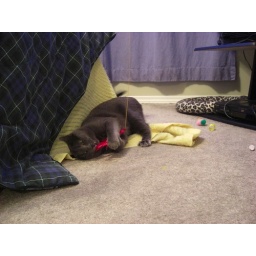
My black cat (Freya) and my grey cat ( Loki) playing with each other and some toys under their blanket.